Aeroclub of Lithuania

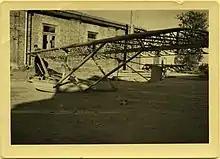
T-1 (BrO-1) - first Lithuanian glider, construction of which was supported by LAK. 1932.

In early 1930s LAK supported the acquisition of gliders (starting from A.Lippisch’s RRG 23 „Zögling“) and subsequent localisation of its production in Lithuania (starting from Bronius Oškinis' T-1 (BrO-1) as well as latter constructions by B. Oškinis, Balys Karvelis, A. Paknys, A. Gysas, Z. Rimša, V. Šalavėjus). Gregorius Radvenis-Heidrikis, the first Lithuanian glider's instructor, got his license under LAK sponsorship in Rossiten gliding school in 1931. First trainings took place in Pažaislis, near Kaunas, after 1932 the school was moved to Nida, after annexation of Klaipėda by the Nazi Germany and the return of Vilnius to Lithuania - to Aukštagiris.